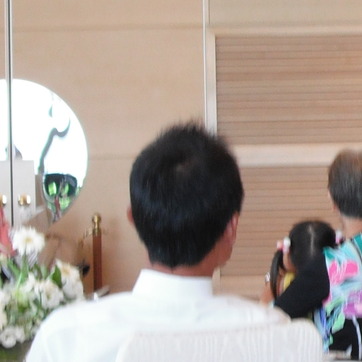
Material: hair